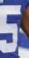
Number: 5